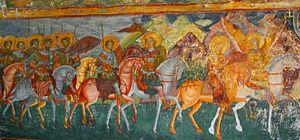
« Bénis soient les guerriers du Roi des cieux » est une immense icône allégorique peinte dans les années 1550 à la demande d'Ivan le Terrible en souvenir de sa prise de la ville de Kazan en 1552.